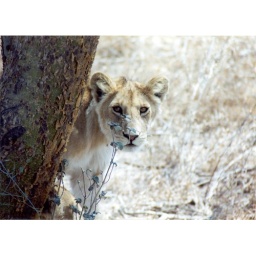
A lion cub - taken in Masai Mara.